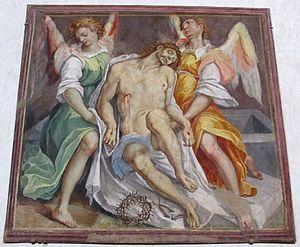
Ulisse Ciocchi ou Giocchi ou Giuocchi, né vers 1570 à Sansovino et mort en 1631, est un peintre italien maniériste, actif à Florence.